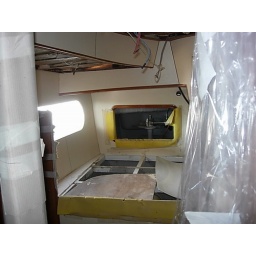
queen bed in port side - guest bedroom